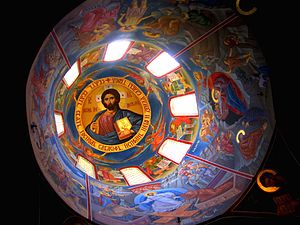
Sankt Jovan Bigorski-klosteret
Kristus-billede i loftskuppel i klosteret
Sankt Joan Bigorski-klosteret er et makedonsk ortodoks kloster i det vestlige af landet nær vejen mellem byerne Debar og Gostivar.